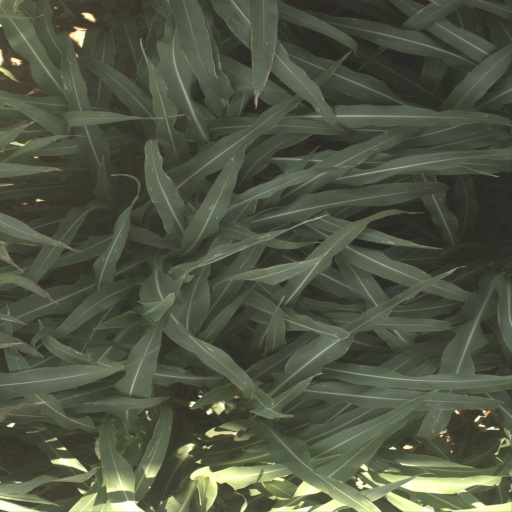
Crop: sorghum